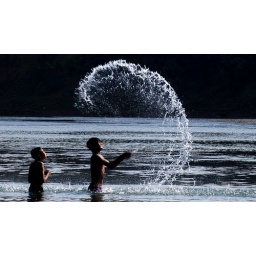
Children playing with holy water of Narmada river in Jabalpur (M.P.)